The Doon School

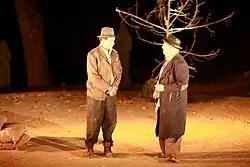
Samuel Beckett's "Waiting for Godot" being staged in the open-air theatre, Rose Bowl.

The construction of the Main Building, then in FRI, was carried out by Imperial Public Works Department, and finished in 1911. Its Renaissance-style architecture was inspired by Basilica Palladiana in Vicenza, Italy. Many buildings on the campus have been designed by notable Indian architects or firms. The library was designed by Romi Khosla, the Biology block by Ram Sharma, teachers' residences by Anagram Architects, and the new Arts and Media Centre, which was inaugurated in October 2010 and shortlisted for the 2010 World Architecture News Education Award, by alumnus Sandeep Khosla The Arts and Media Centre houses painting, ceramic, sculpture, and textile studios, along with a lecture hall, film and photography studio, publications' room and exhibition galleries. In 2016, the school's Main Building received the "Honourable Mention" under the UNESCO Asia-Pacific Awards for Cultural Heritage Conservation, following the conservation work carried out by Aishwarya Tipnis Architects on the more than a century-old building.